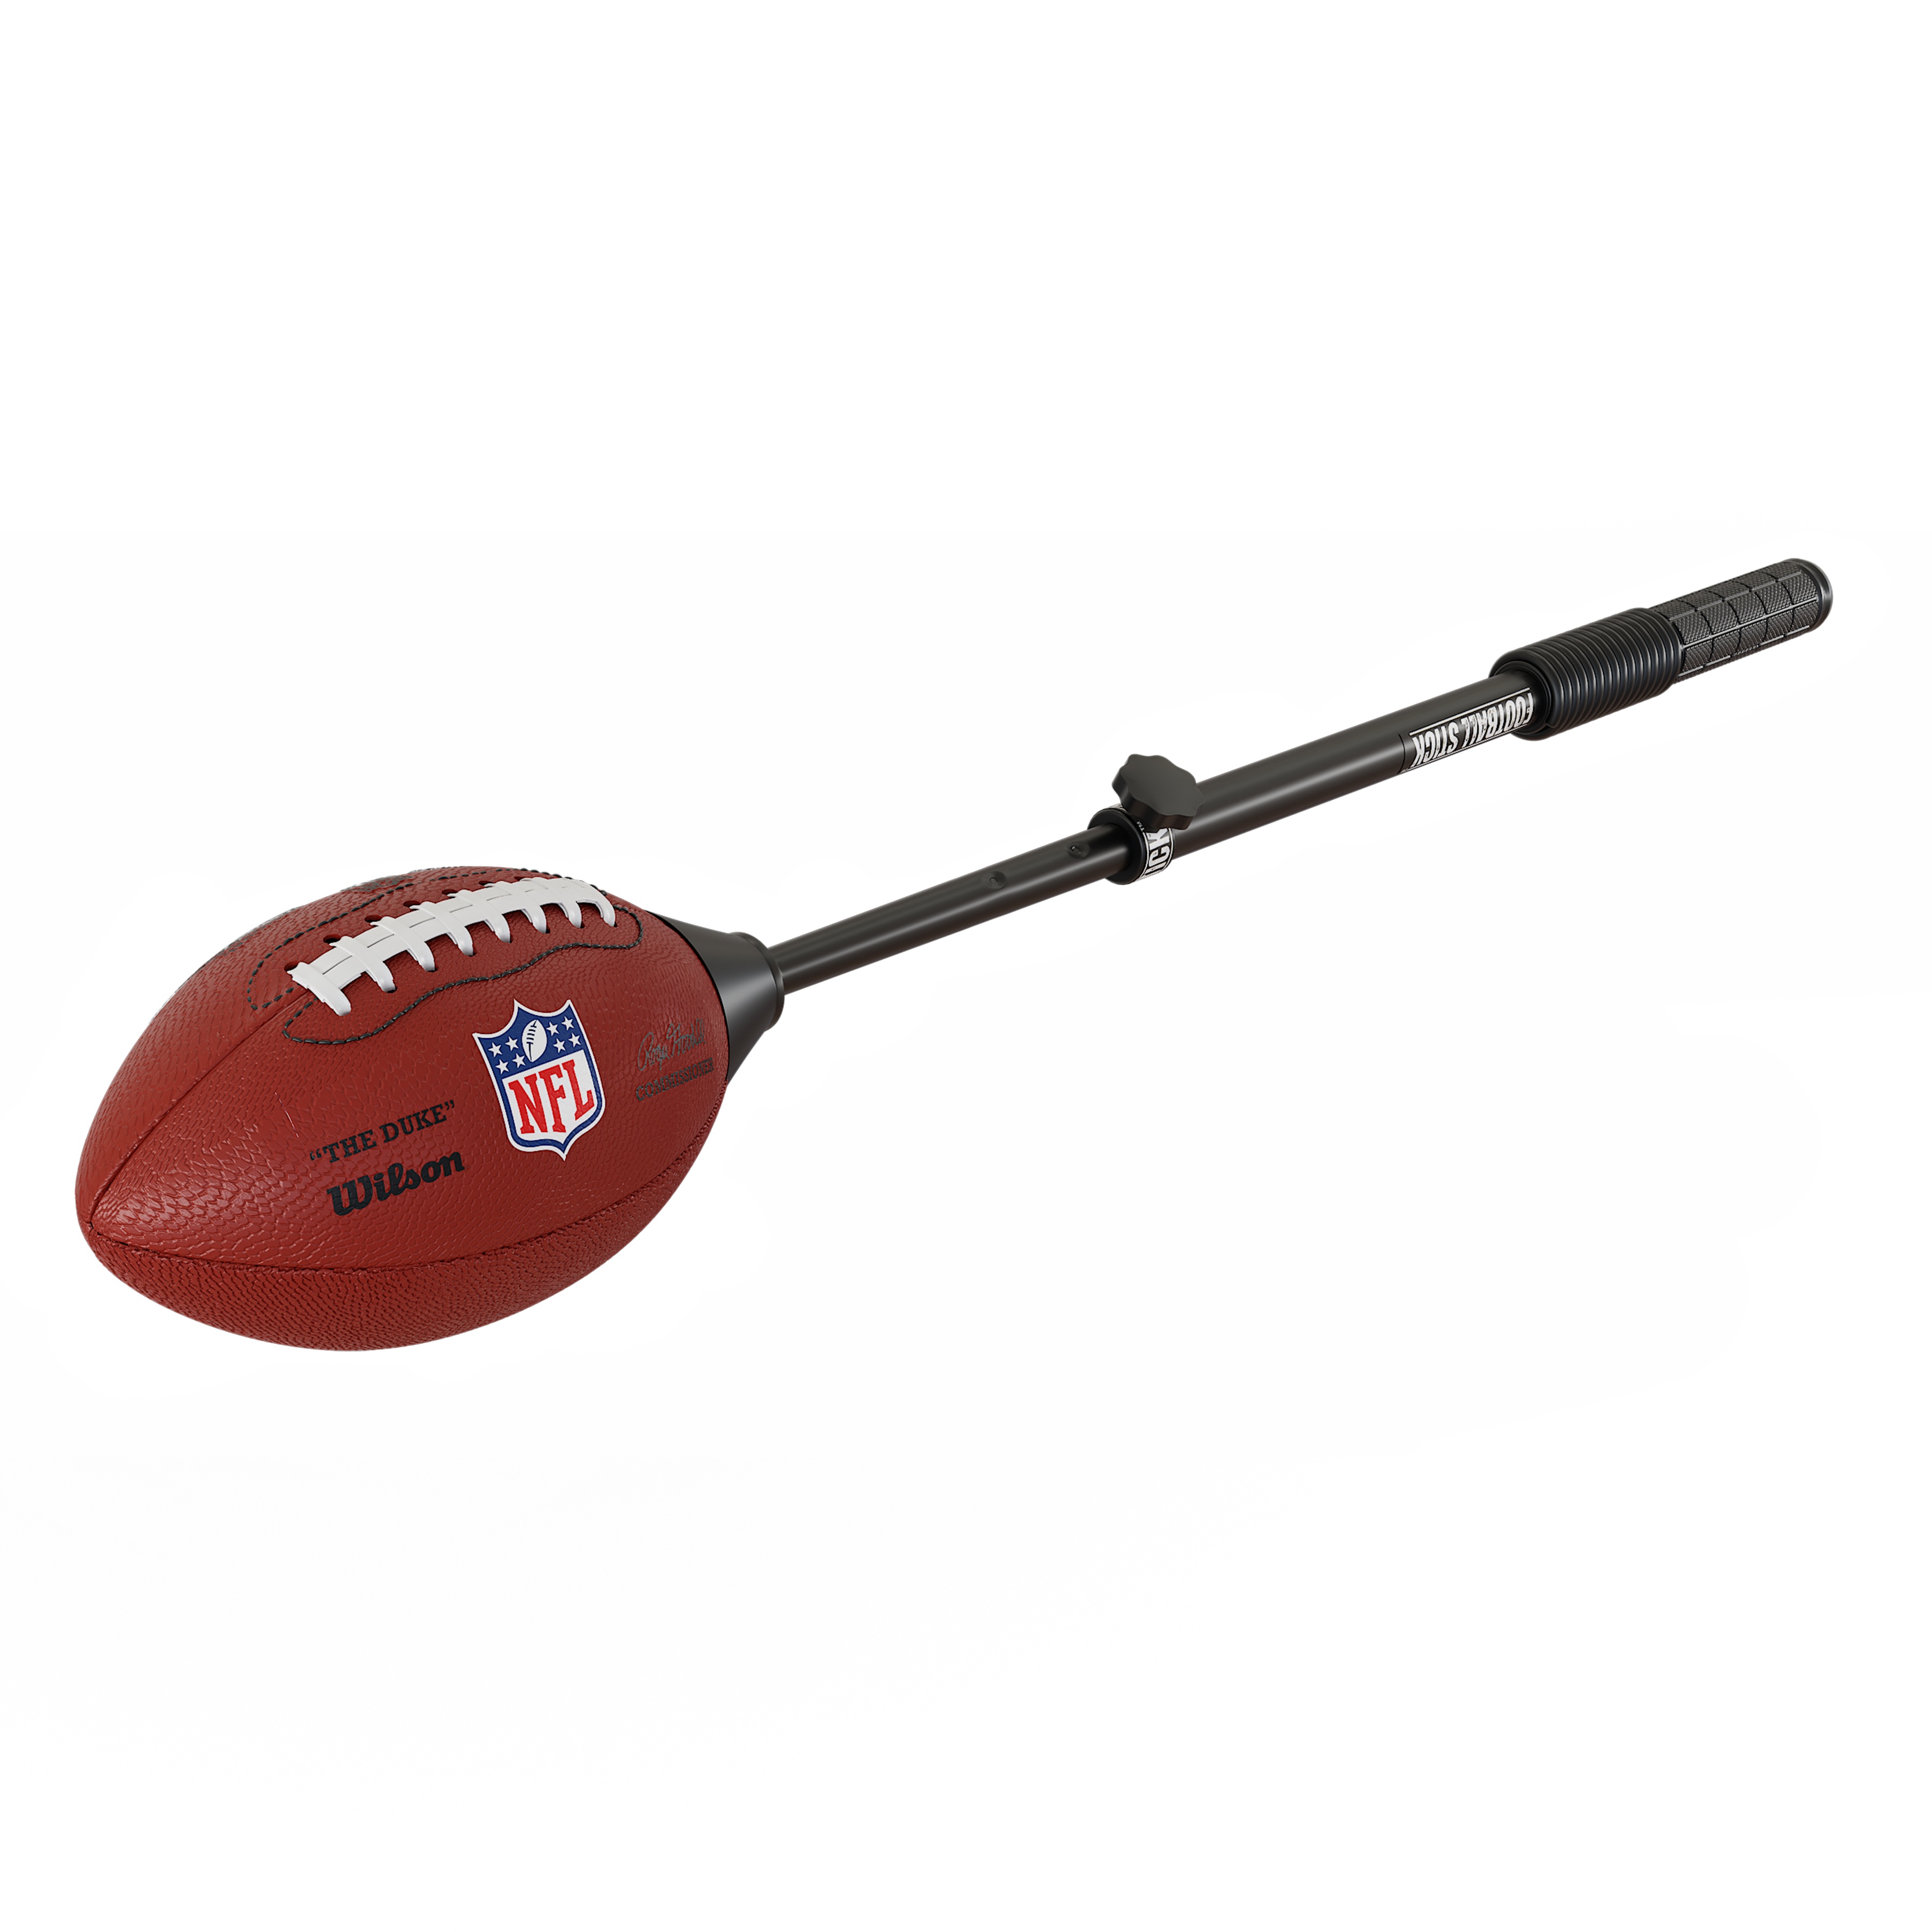
FOOTBALL STICK™ PROFESSIONAL Edition
FOOTBALL STICK™ PRO Edition The FOOTBALL STICK™ NFL Edition is the premier training tool for professional football players and aspiring pros seeking to perfect their kicking performance. Designed to meet the rigorous demands of the NFL, this top-tier product enhances kicking accuracy, power, and consistency. Constructed with the highest quality materials for maximum durability, the NFL Edition is built to withstand the intense training regimens of professional athletes. The FOOTBALL STICK™ NFL Edition features advanced adjustable settings to replicate a wide range of game scenarios, providing players with the realistic practice they need to excel under pressure. Its sleek, ergonomic design ensures ease of use and portability, allowing athletes to train anywhere, from the practice field to the stadium. With cutting-edge performance tracking capabilities, players can analyze their kicks in detail, gaining valuable insights to fine-tune their technique. Essential for coaches and players alike, the FOOTBALL STICK™ NFL Edition is the ultimate tool for developing elite kicking talent and achieving peak performance in professional football. PRODUCT Information Version: NFL | Professional Edition Ball: NFL Game Ball Primary application: Training Tool Weight: 4 lbs. Water resistance: Yes Users: Kickers, Punters, Wide Receivers, Defensive Backs, Running Backs, Special Teams, Adjustable: Yes Color: Black UPC Code: 07721767790
Brand: FOOTBALL STICK
Category: Sporting Goods > Athletics > American Football > American Football Kicking Tees & Holders